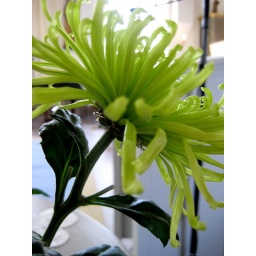
green flower in Attmar